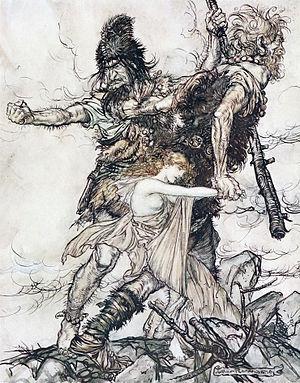
Le jötunn ou les jötnar sont, dans la mythologie nordique, des créatures humanoïdes personnifiant les forces de la nature, dotées d'une force impressionnante ainsi que, parfois, des pouvoirs divins comme celui de la métamorphose et de l'illusion. Ils sont à la fois prédécesseurs, parents et ennemis des dieux et vivent habituellement à Jötunheimr où ils sont séparés de Midgard, le monde des humains, par de hautes montagnes ou des forêts denses. Tous les jötunn sont les fils d'Ymir, le géant hermaphrodite des origines selon la cosmogonie nordique. De sa sueur, Ymir enfanta un mâle et une femelle, et de l'union de sa jambe gauche et droite naquit un fils. Les géants de Jötunheim sont en guerre perpétuelle contre les dieux, qui sont généralement menés par Thor dans leur lutte. Ce sont des créatures chaotiques, par opposition aux dieux qui représentent l'ordre. Pendant le Ragnarök, les géants seront au premier rang de la bataille pour assaillir les dieux, et c'est le géant du feu Surt qui détruira l'ensemble des mondes avec son épée flamboyante.
Tomb Raider: Underworld est un jeu vidéo d’action-aventure développé par Crystal Dynamics et édité par Eidos, sorti le 21 novembre 2008. Il est sorti sur PlayStation 2, PlayStation 3, Wii, Windows, Mac OS X, Xbox 360 et Nintendo DS. Il s’agit du huitième épisode de la série Tomb Raider, et du troisième développé par Crystal Dynamics. Seules les versions PS2 et Wii ont été développées par une société tierce du nom de Buzz Monkey Software.